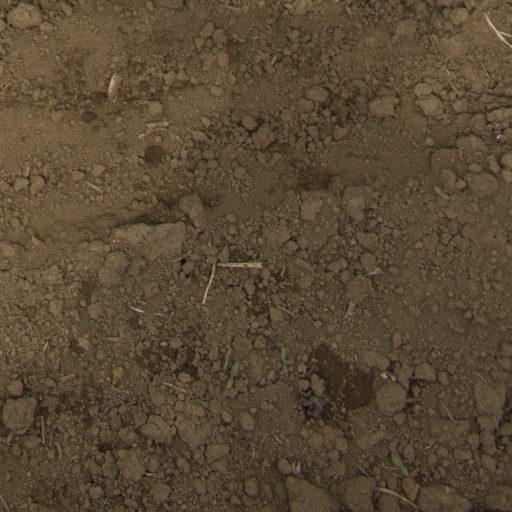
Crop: Jerusalem artichoke